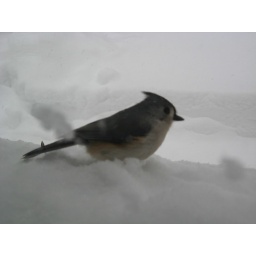
Seeds were constantly dropped into the window box below the feeder, providing yet another place to eat.